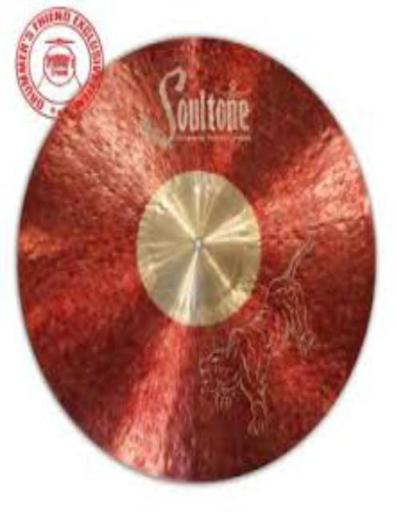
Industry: Leisure